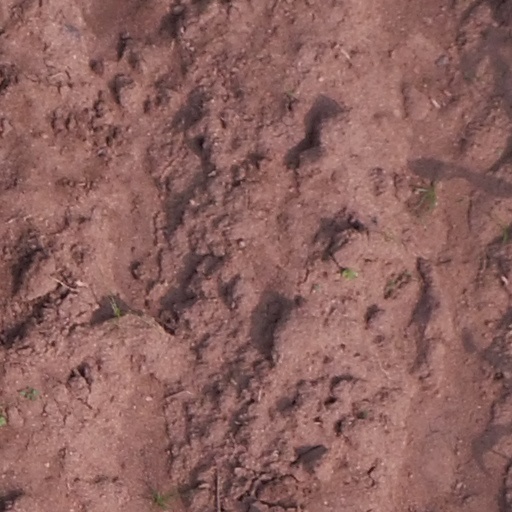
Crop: maize; corn